Senegal national football team

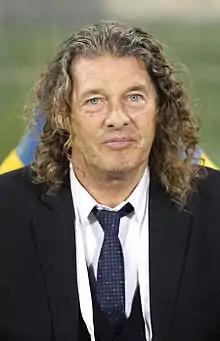
Bruno Metsu, coach of the national team between 2000 and 2002, led the team to the final of the 2002 African Nations Cup and to participate for the first time in the FIFA World Cup in 2002, where it reached the quarter-finals.

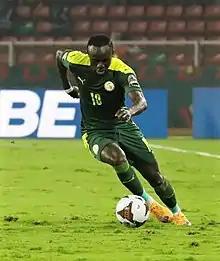
Sadio Mané is Senegal's top scorer with 45 goals.

The following players were called up for the friendlies against Republic of Ireland and England on 6 and 10 June 2025; respectively.